National symbols of Ireland, the Republic of Ireland and Northern Ireland

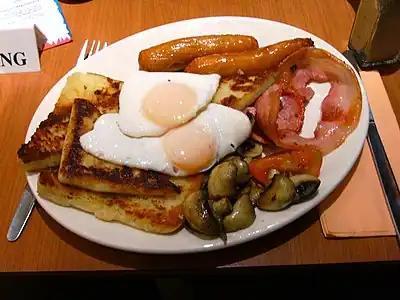
An Ulster fry

Thomas Moore (1779–1852) and W. B. Yeats (1865–1939) are both considered the national poet of Ireland.